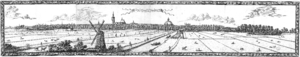
Vue panoramique de La Haye comme on le voit de l'est.Magyar: Panorámás kilátás a hágai felől nézve a keleti.